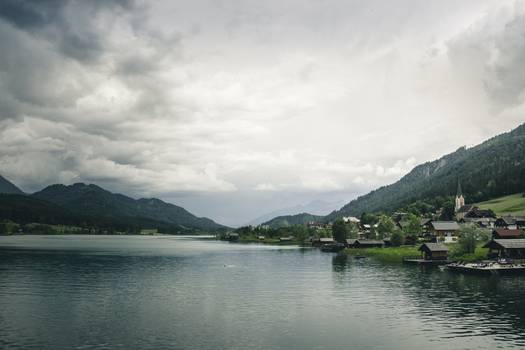
Label: No Watermark